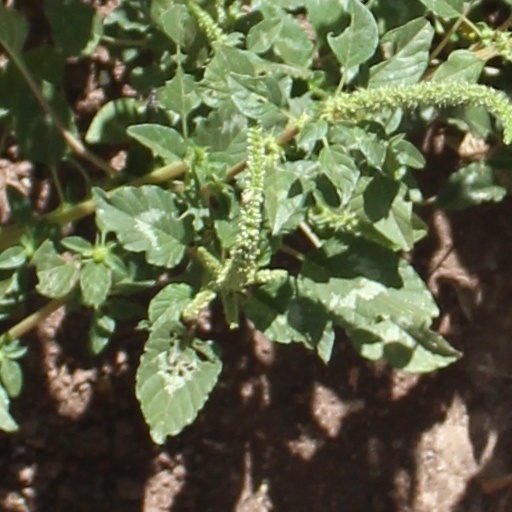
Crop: wheat